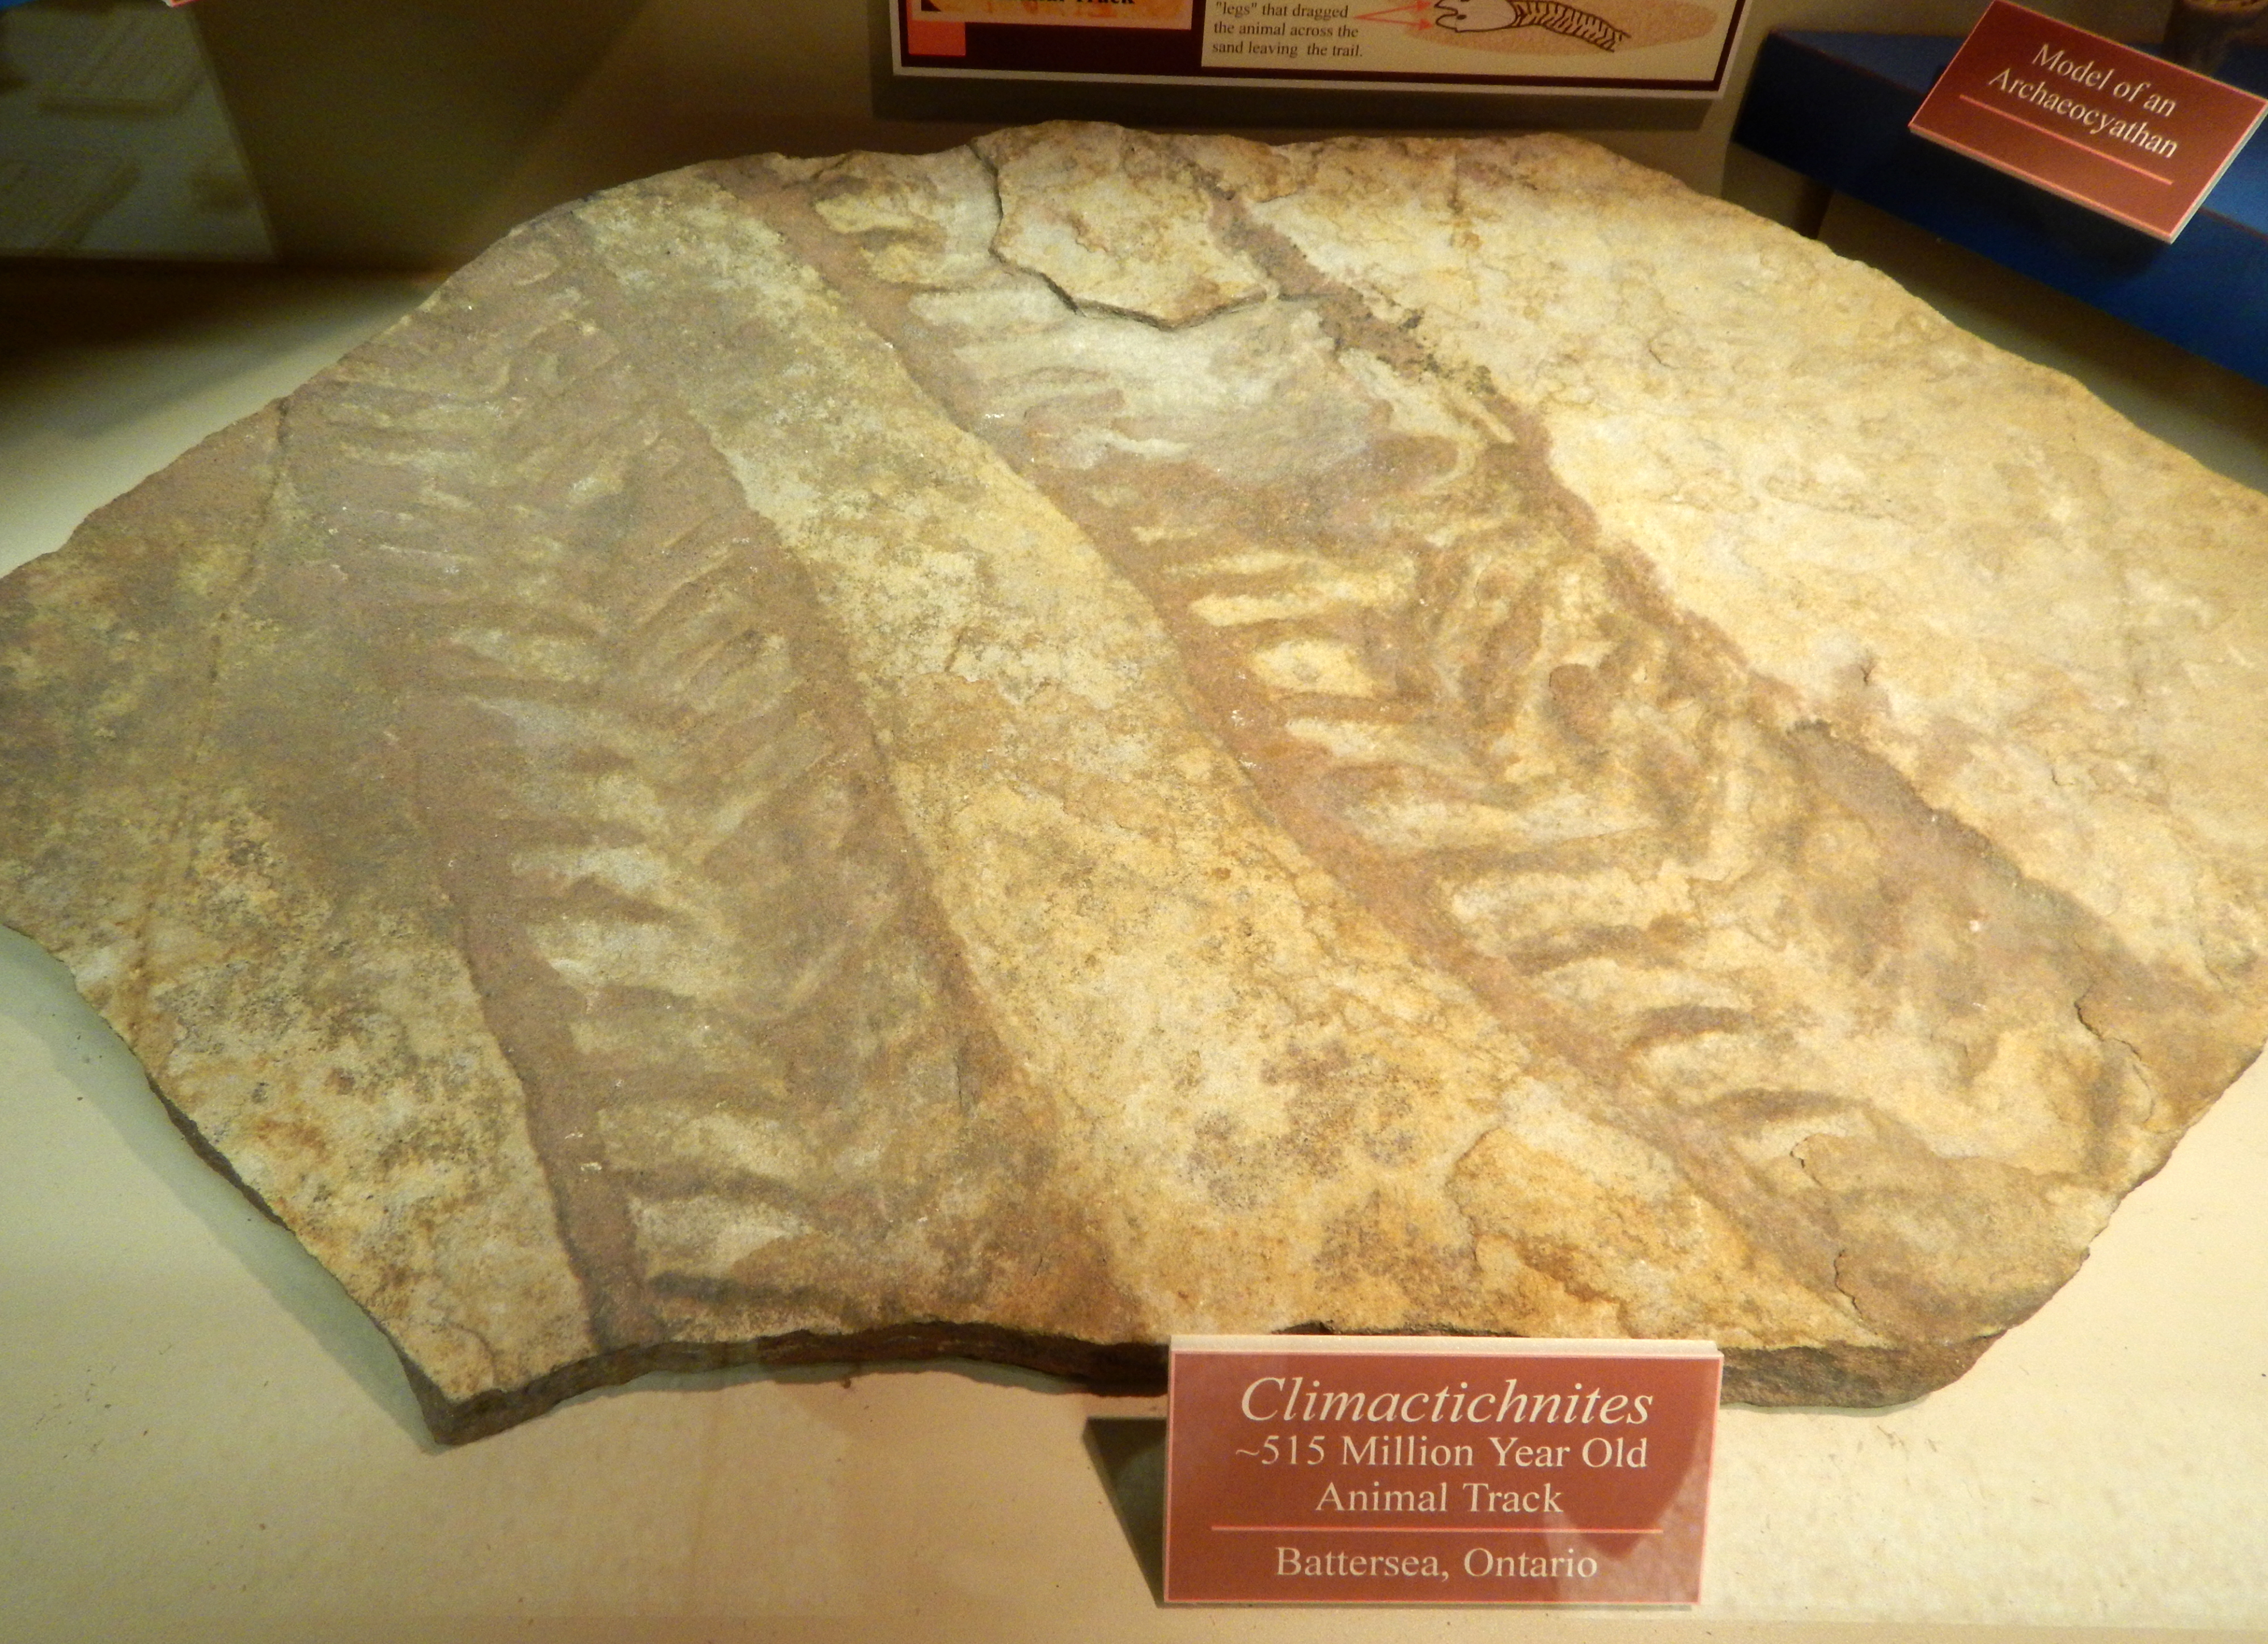
wood, old, food, bread, material, trace, geology, canada, tires, geotagged, ontario, fossil, slug, mountainbike, sidebyside, subarcticmike, really, kingston, 4x4, millermuseum, queensuniversity, climatichnites, trackway, deeptime, cambrian, earlylife, firsttracks, 515ma, treads, csi, flooring, grass family